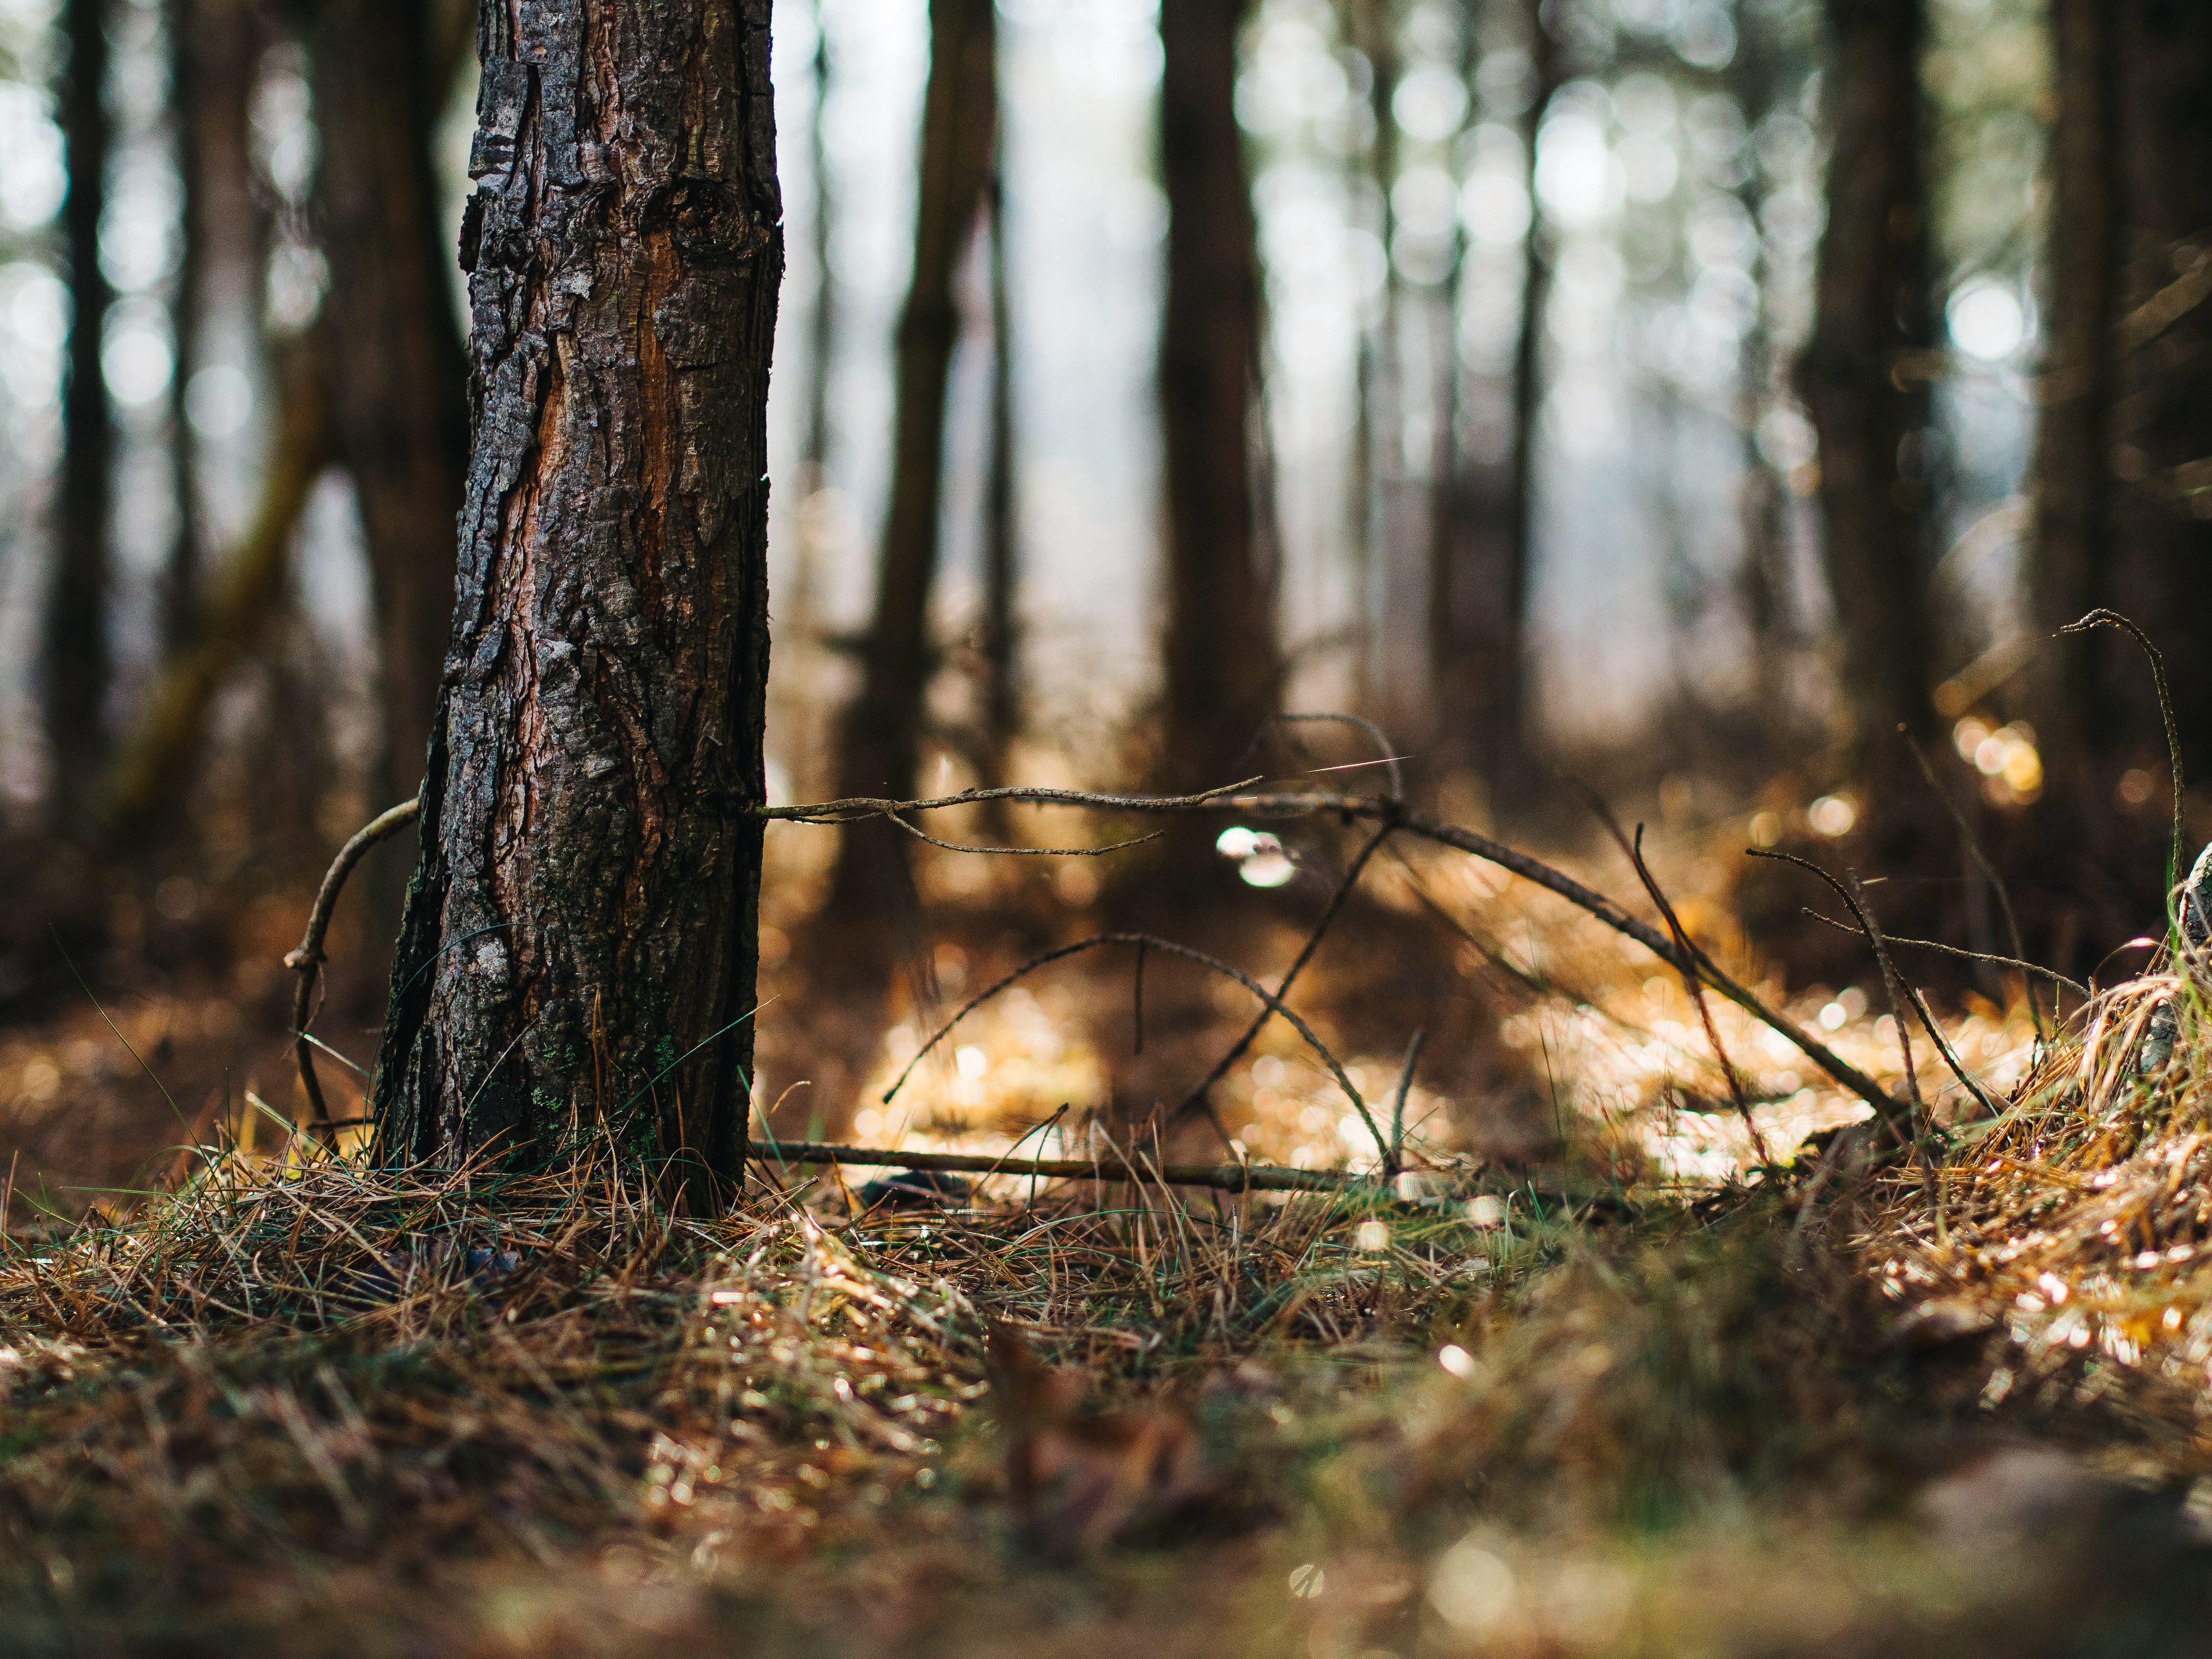
tree, nature, forest, grass, wilderness, branch, bokeh, sunlight, leaf, wildlife, autumn, season, outdoors, woods, woodland, habitat, natural environment, woody plant